Niederhadamar

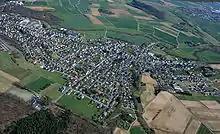

Niederhadamar is a German village belonging to the municipality of Hadamar, with 4,000 inhabitants. It is located between several other communities: Elz to the south, Hundsangen to the west, Hadamar to the north, and Offheim to the east. There is also a forest to the west of the city.